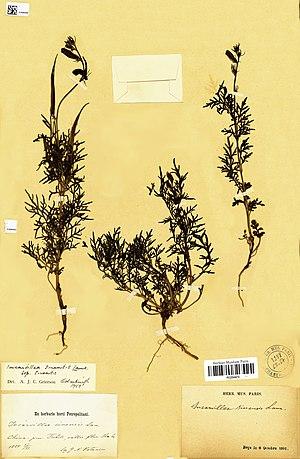
Muséum national d’Histoire naturelle, Paris (France) Collection
Incarvillea sinensis ou Incarvillée chinoise est une plante herbacée de la famille des Bignoniaceae, d’environ 80 cm de haut, originaire de Chine.